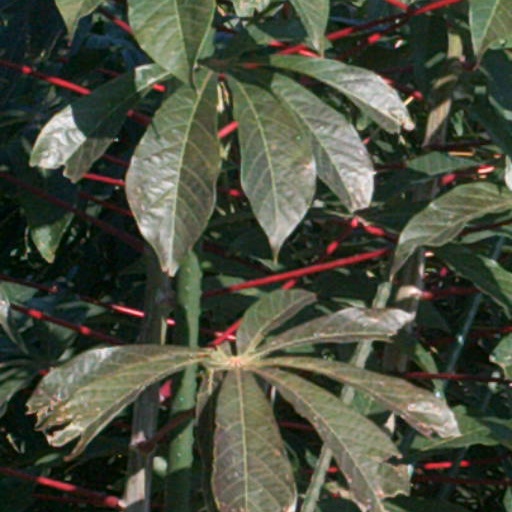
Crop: cassava